Václav Špála Gallery

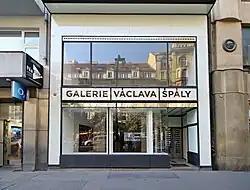
Václav Špála Gallery, Prague

The Václav Špála Gallery (Czech: Galerie Václava Špály) is a Prague gallery of mostly contemporary art. It is located at no. 59/30 Národní třída, in the New Town of Prague (Praha 1 – Nové Město). The gallery holds exhibitions particularly of works by living Czech professional artists of the middle generation who are among the best painters, photographers, and sculptors on the art scene today. The exhibitions regularly alternate between works of painting, photography, and sculpture.